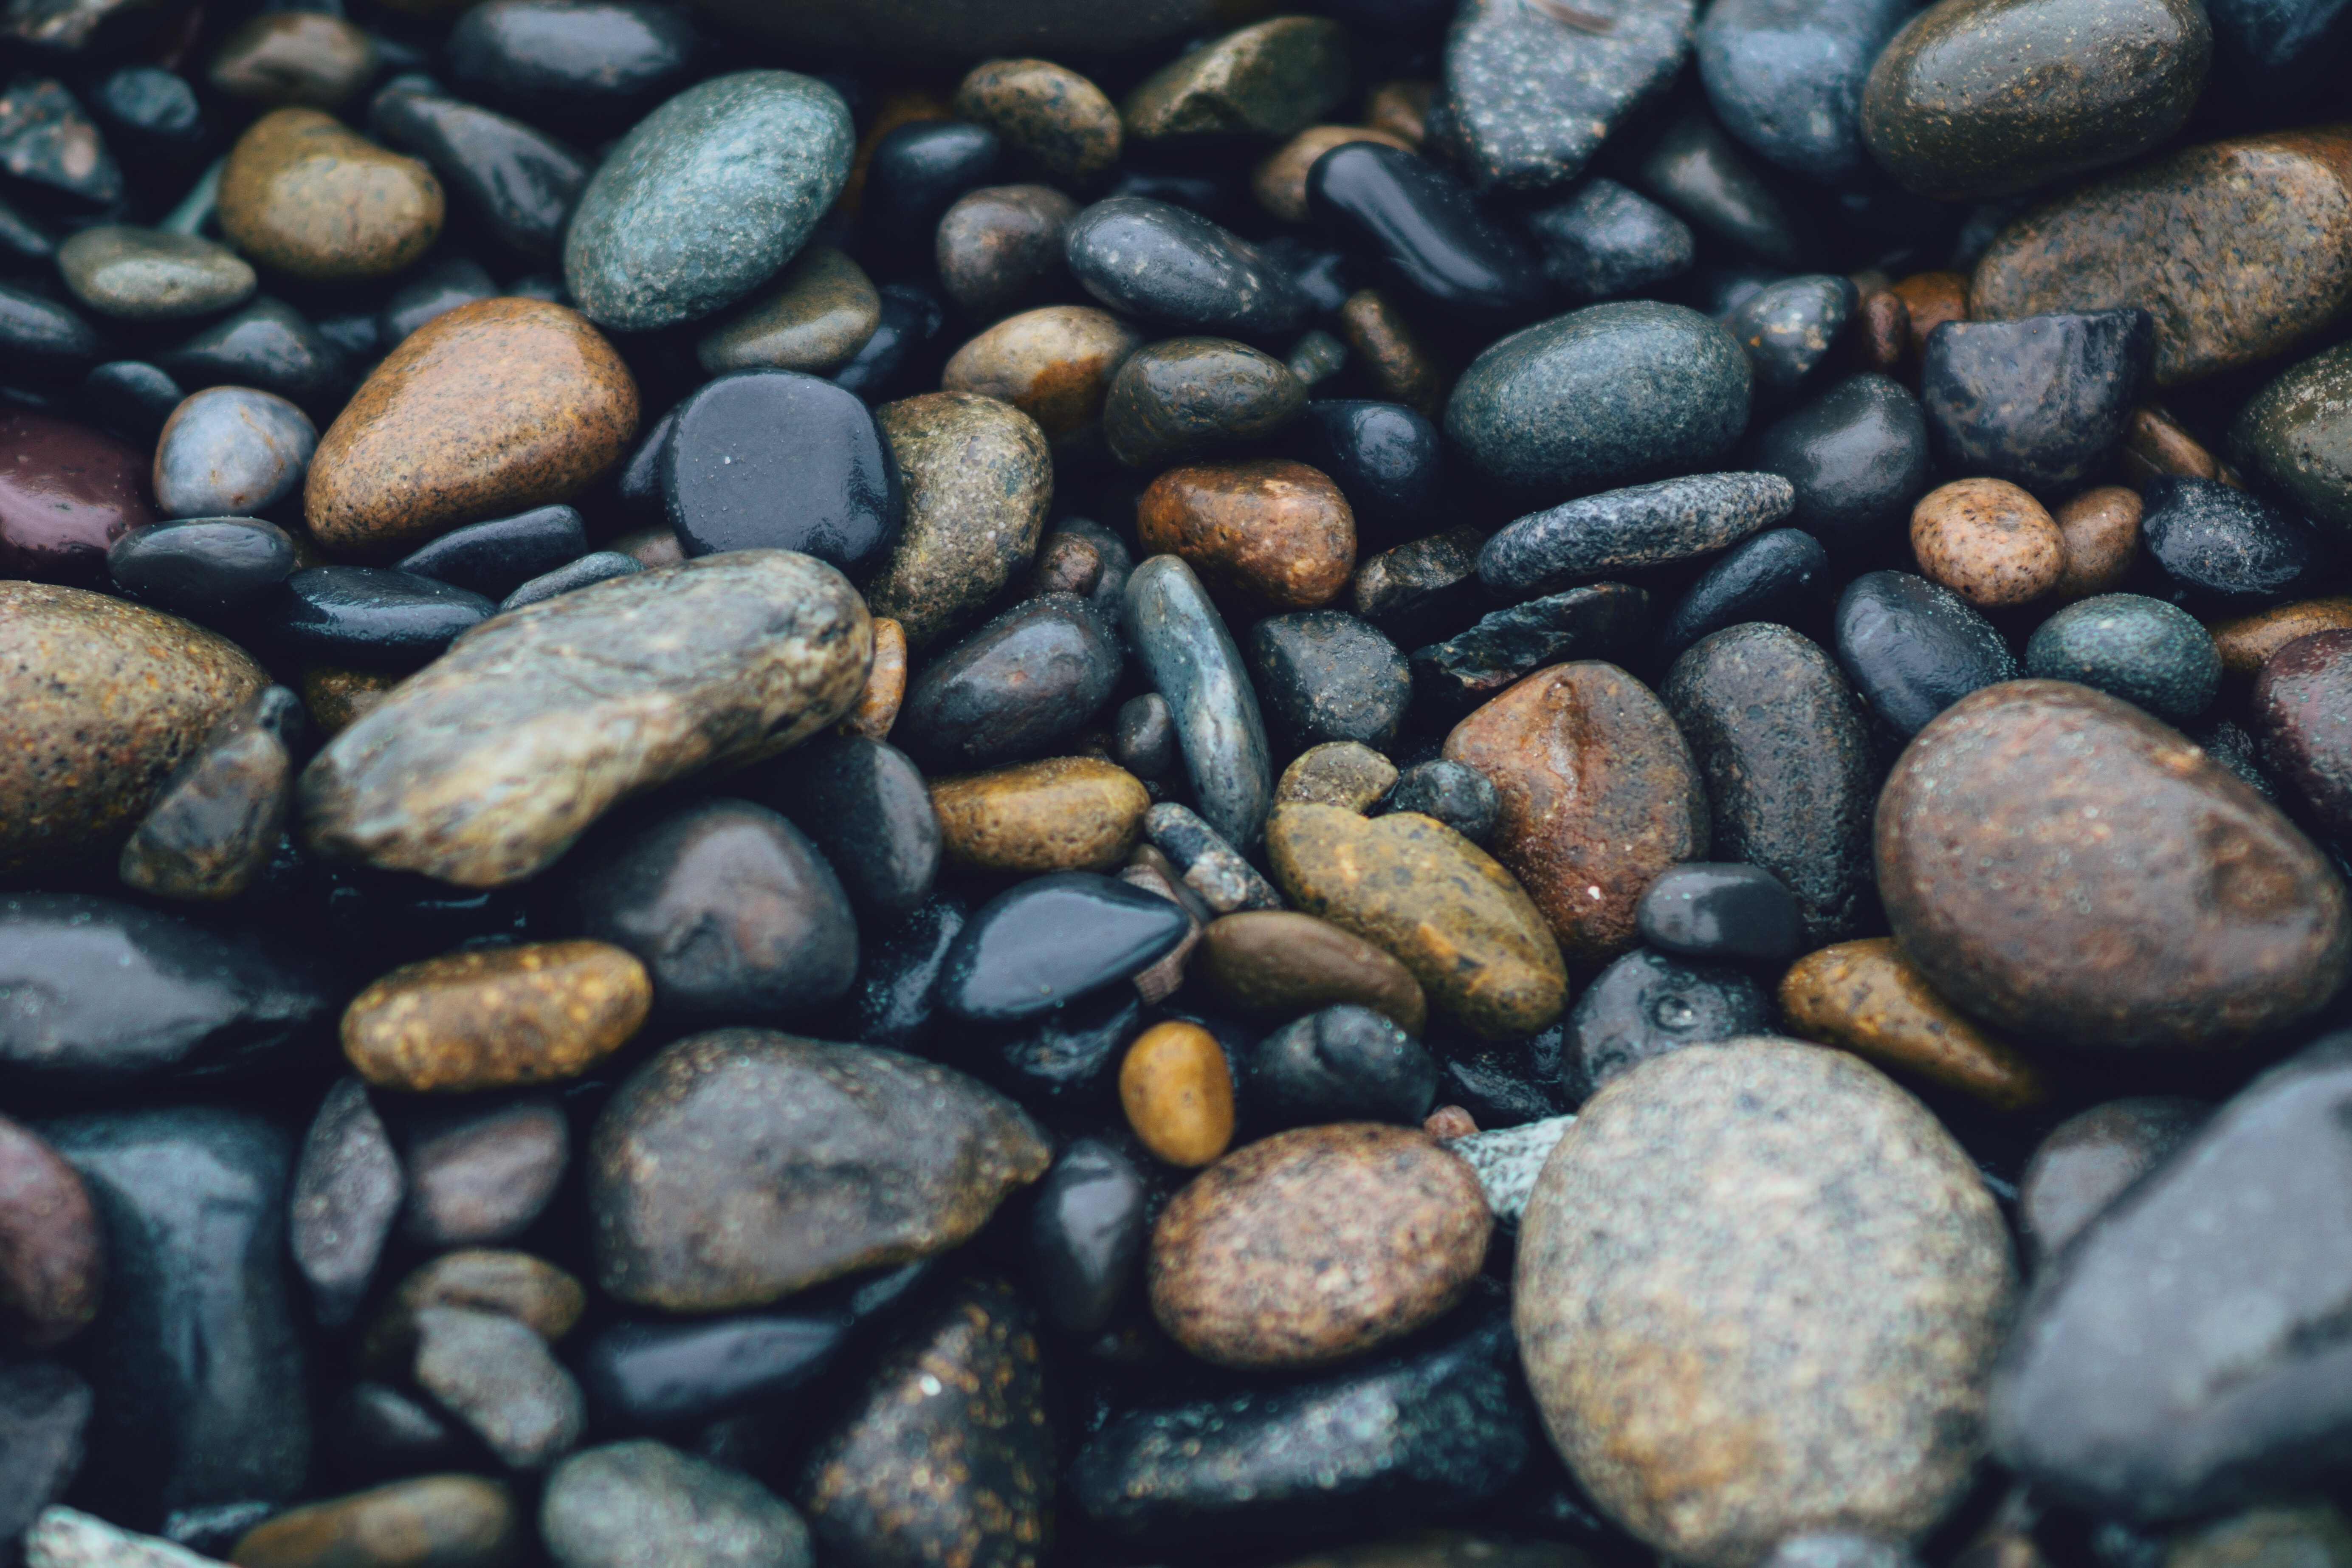
rock, wet, food, produce, pebble, material, rocks, stones, gravel, pebbles